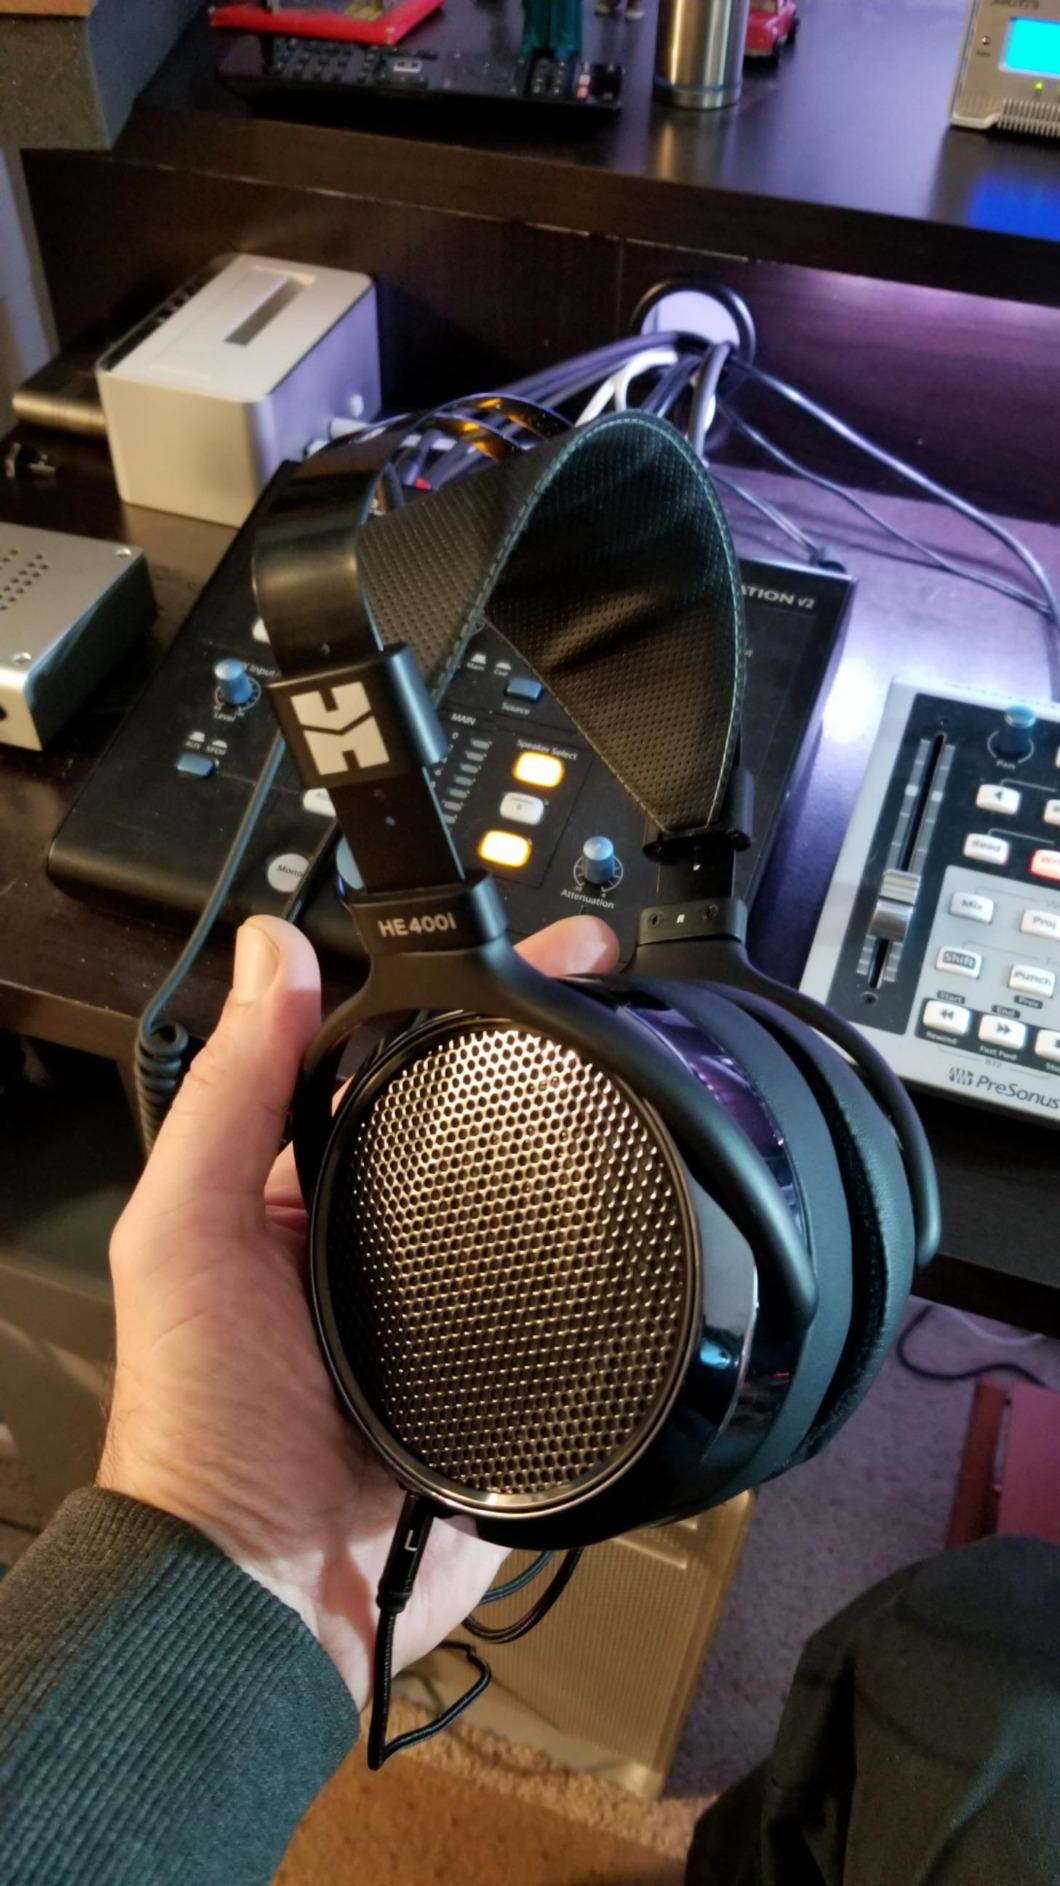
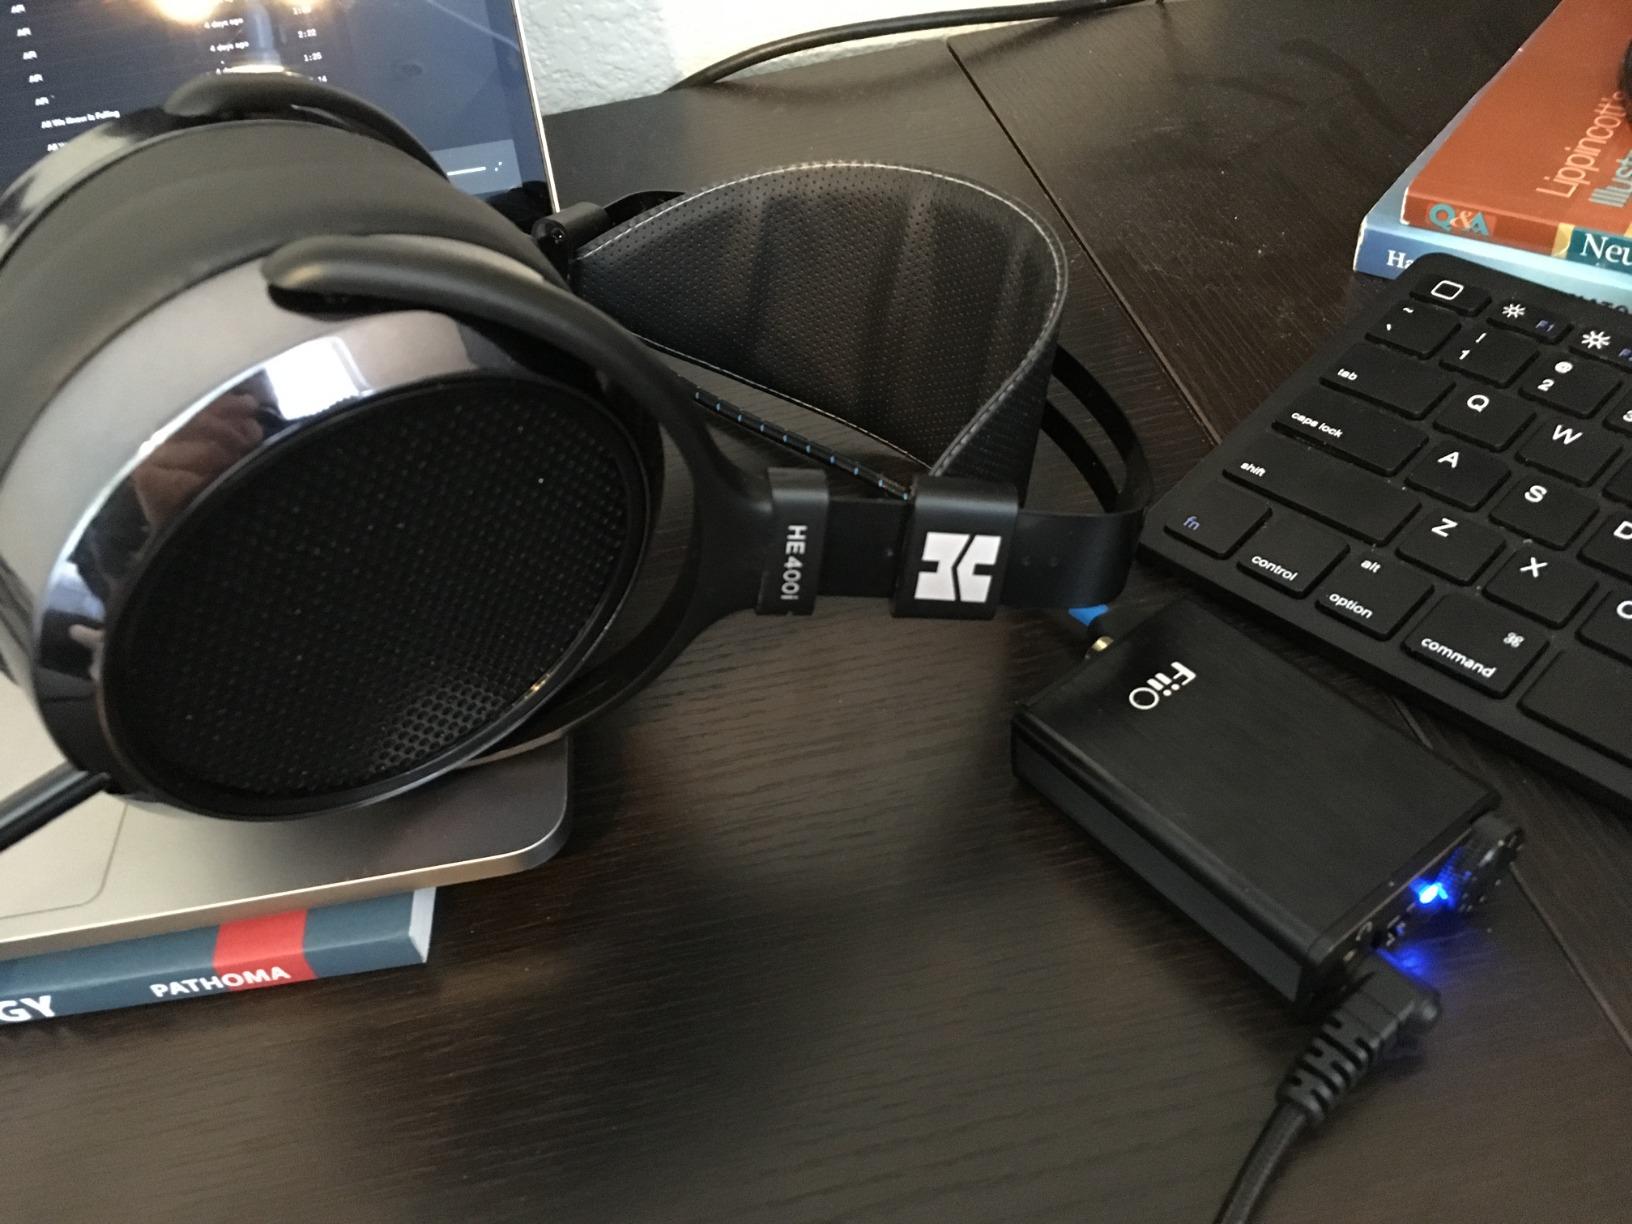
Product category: headphones
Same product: yes